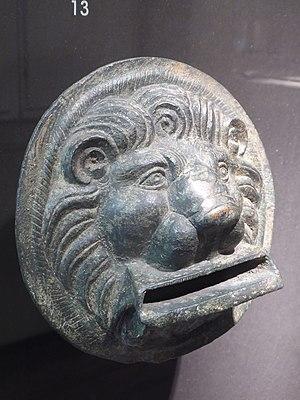
Détail de la bouche de fontaine en forme de tête de lion. Une des 20 pièces constituant le décor d’un autel et d’une fontaine dédiés à Mithra , datant de la fin du IIème / début du IIIème après J-C et découvert à Angleur en 1882 . Inscrit comme bien classés de la communauté française depuis le 8 février 2011 .
La Civitas Tungrorum ou cité des Tongres était un municipium - cellule administrative et religieuse de l'Empire romain - constitué dans la période finale sur le territoire des Germains cisrhénans. Son chef-lieu était Atuatuca Tungrorum. En 89, à la formation de la province de Germanie inférieure, elle fut fixée dans cette province, qui était auparavant incluse dans la Gaule belgique.
L'histoire de la Wallonie peut être divisée en trois chapitres :